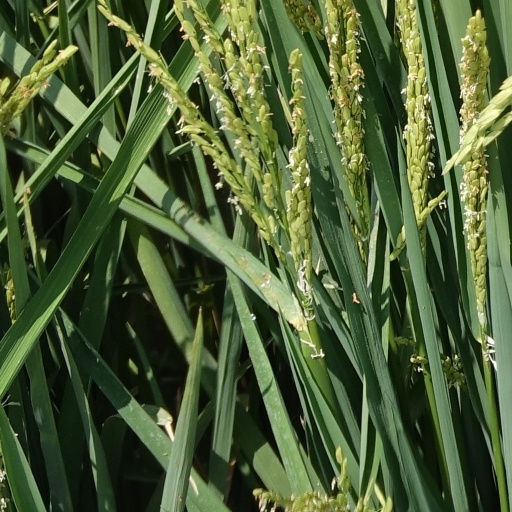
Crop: rice